Anthony Grant (basketball)

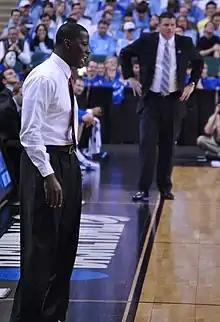
Grant in 2012

On March 27, 2009, Grant agreed in principle to become the twentieth head men's basketball coach at the University of Alabama.